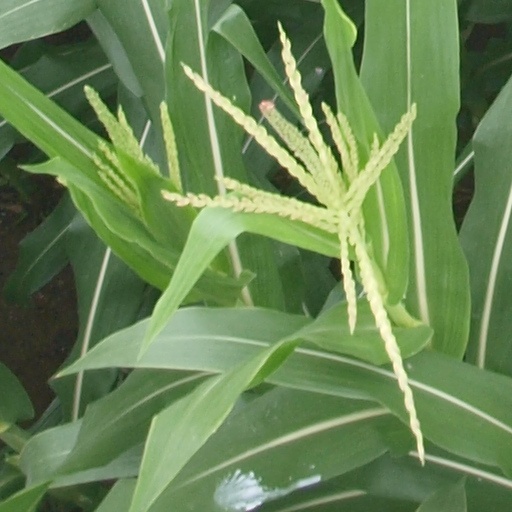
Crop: maize; corn